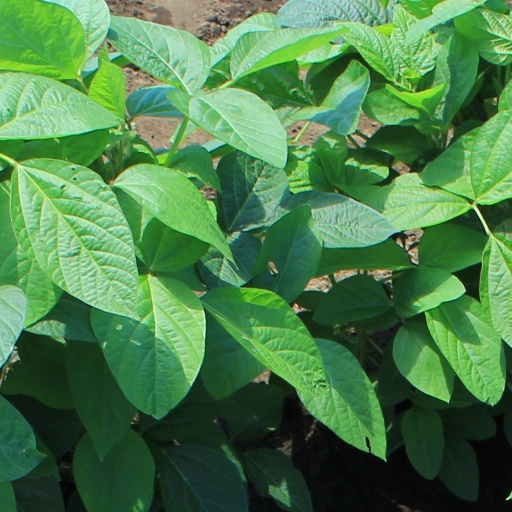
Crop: soybean